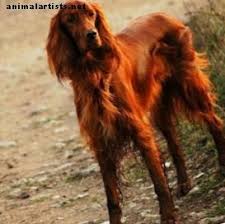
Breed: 207-n000011-Irish_setter